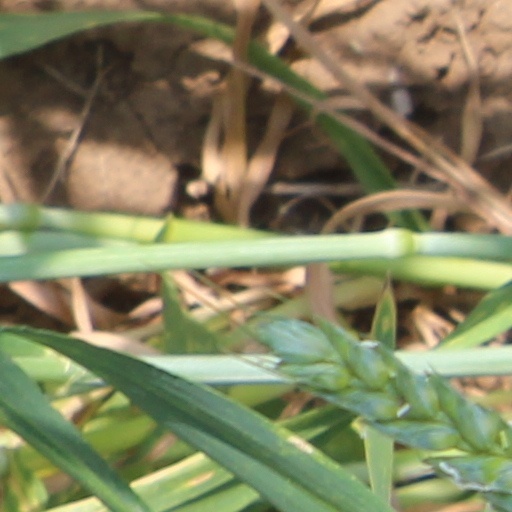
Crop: wheat